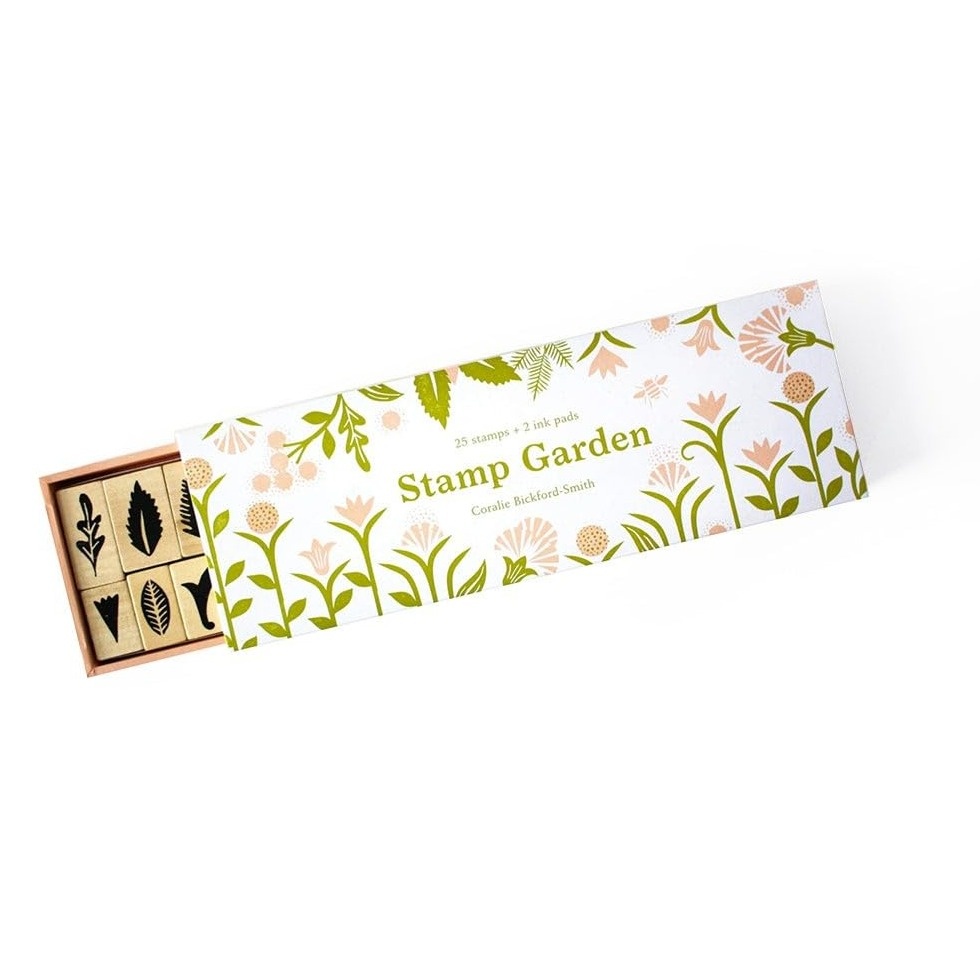
Stamp Garden
Grow your own garden with this set of high-quality rubber stamps and two colored ink pads. The sturdy matchbox-style box features twenty-five wood-backed stamps in an assortment of shapes and textures, from leaves and stems to buds and petals—even a bee! A verdant kit of parts, Stamp Garden contains all the botanically inspired pieces you need to cultivate an imaginary garden, beautiful bouquet, or botanical pattern—the combinations are infinite.
Brand: Chronicle Books
Category: Toys & Games > Toys > Art & Drawing Toys > Stamp & Stamp Pad Sets